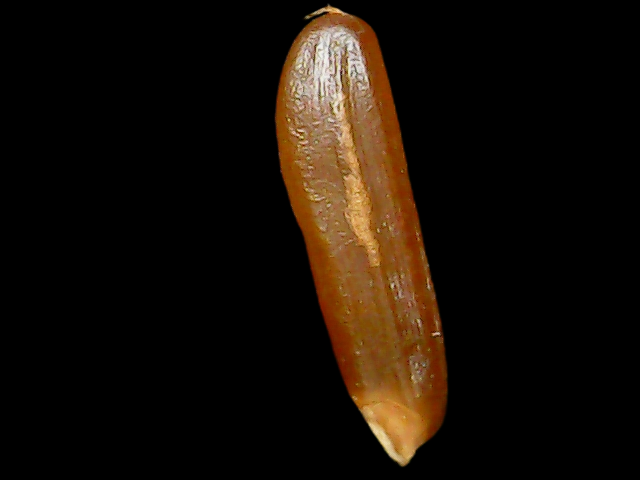
Rice variety: Binadhan20